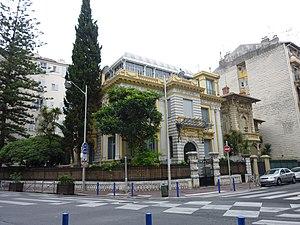
Villa La Belle Époque, (Nice, Alpes-Maritimes, France) This building is inscrit au titre des Monuments Historiques. It is indexed in the Base Mérimée, a database of architectural heritage maintained by the French Ministry of Culture,
Cet article recense les monuments historiques labellisés « Patrimoine du XXᵉ siècle » du département des Alpes-Maritimes, en France.
Cet article recense les monuments historiques de Nice, en France.